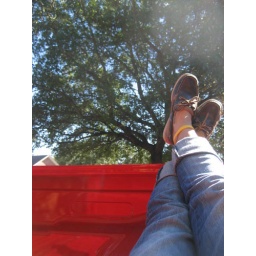
I fell asleep in a truck bed